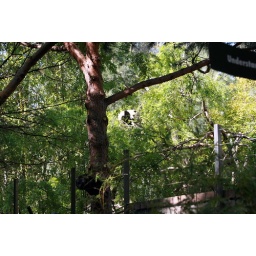
Baby Panda sleeping in a tree